Sergeac

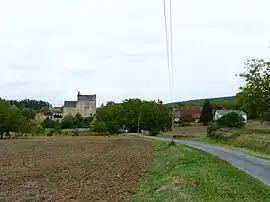
A general view of Sergeac

Sergeac is a commune in the Dordogne department in Nouvelle-Aquitaine in southwestern France. It lies in the Périgord Noir area. Positioned along the Vézère River, the village is surrounded by high cliffs that house several prehistoric sites, including the Castel Merle rock shelters. These shelters were occupied by Neanderthals and later by Cro-Magnons. The village also features a Romanesque church dating from the 11th century, constructed over Roman ruins.